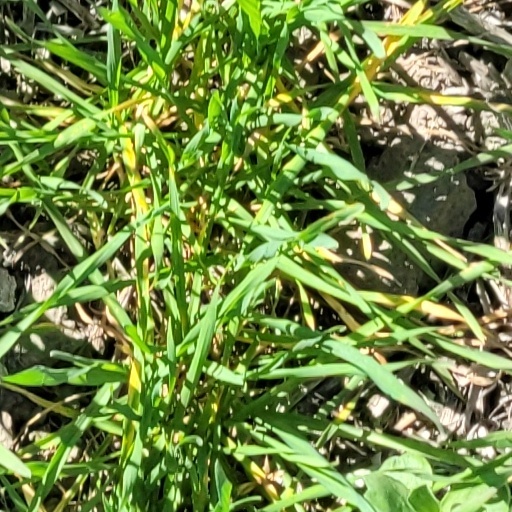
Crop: wheat